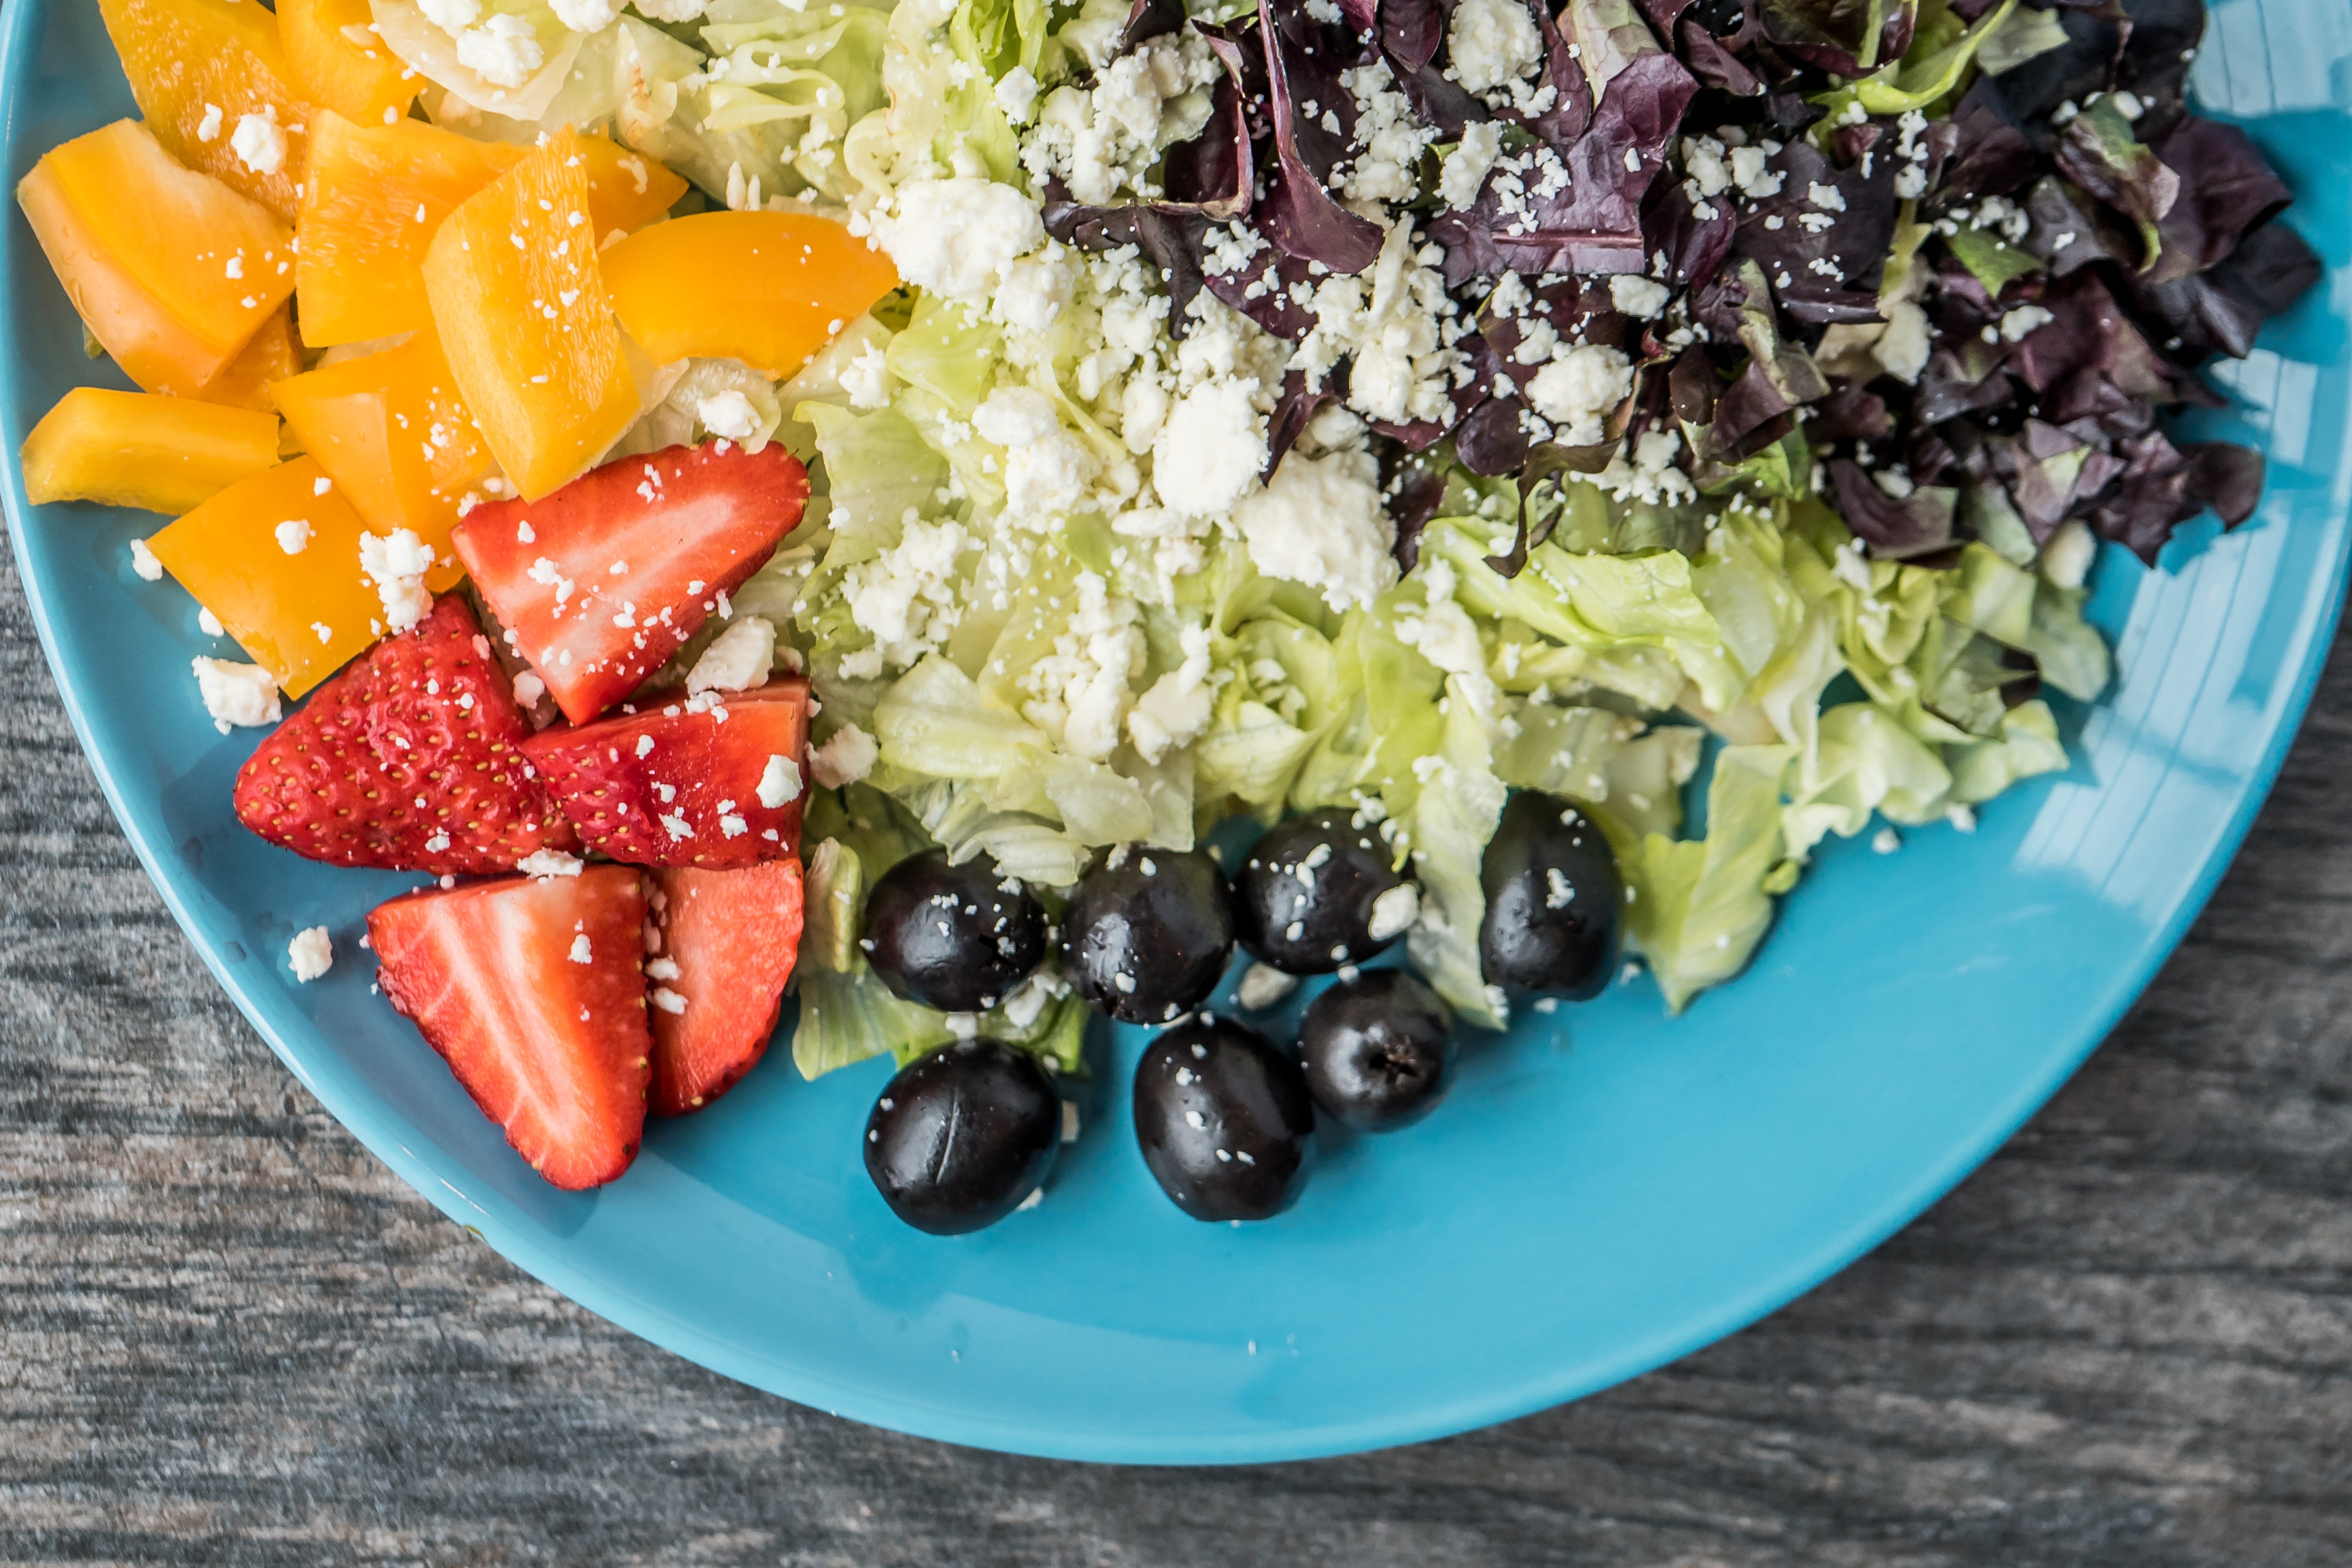
dish, food, cuisine, ingredient, salad, produce, vegetable, vegetarian food, vegan nutrition, recipe, leaf vegetable, superfood, side dish, costa rican cuisine, fruit salad, greek food, waldorf salad, greek salad, brazilian food